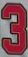
Number: 3